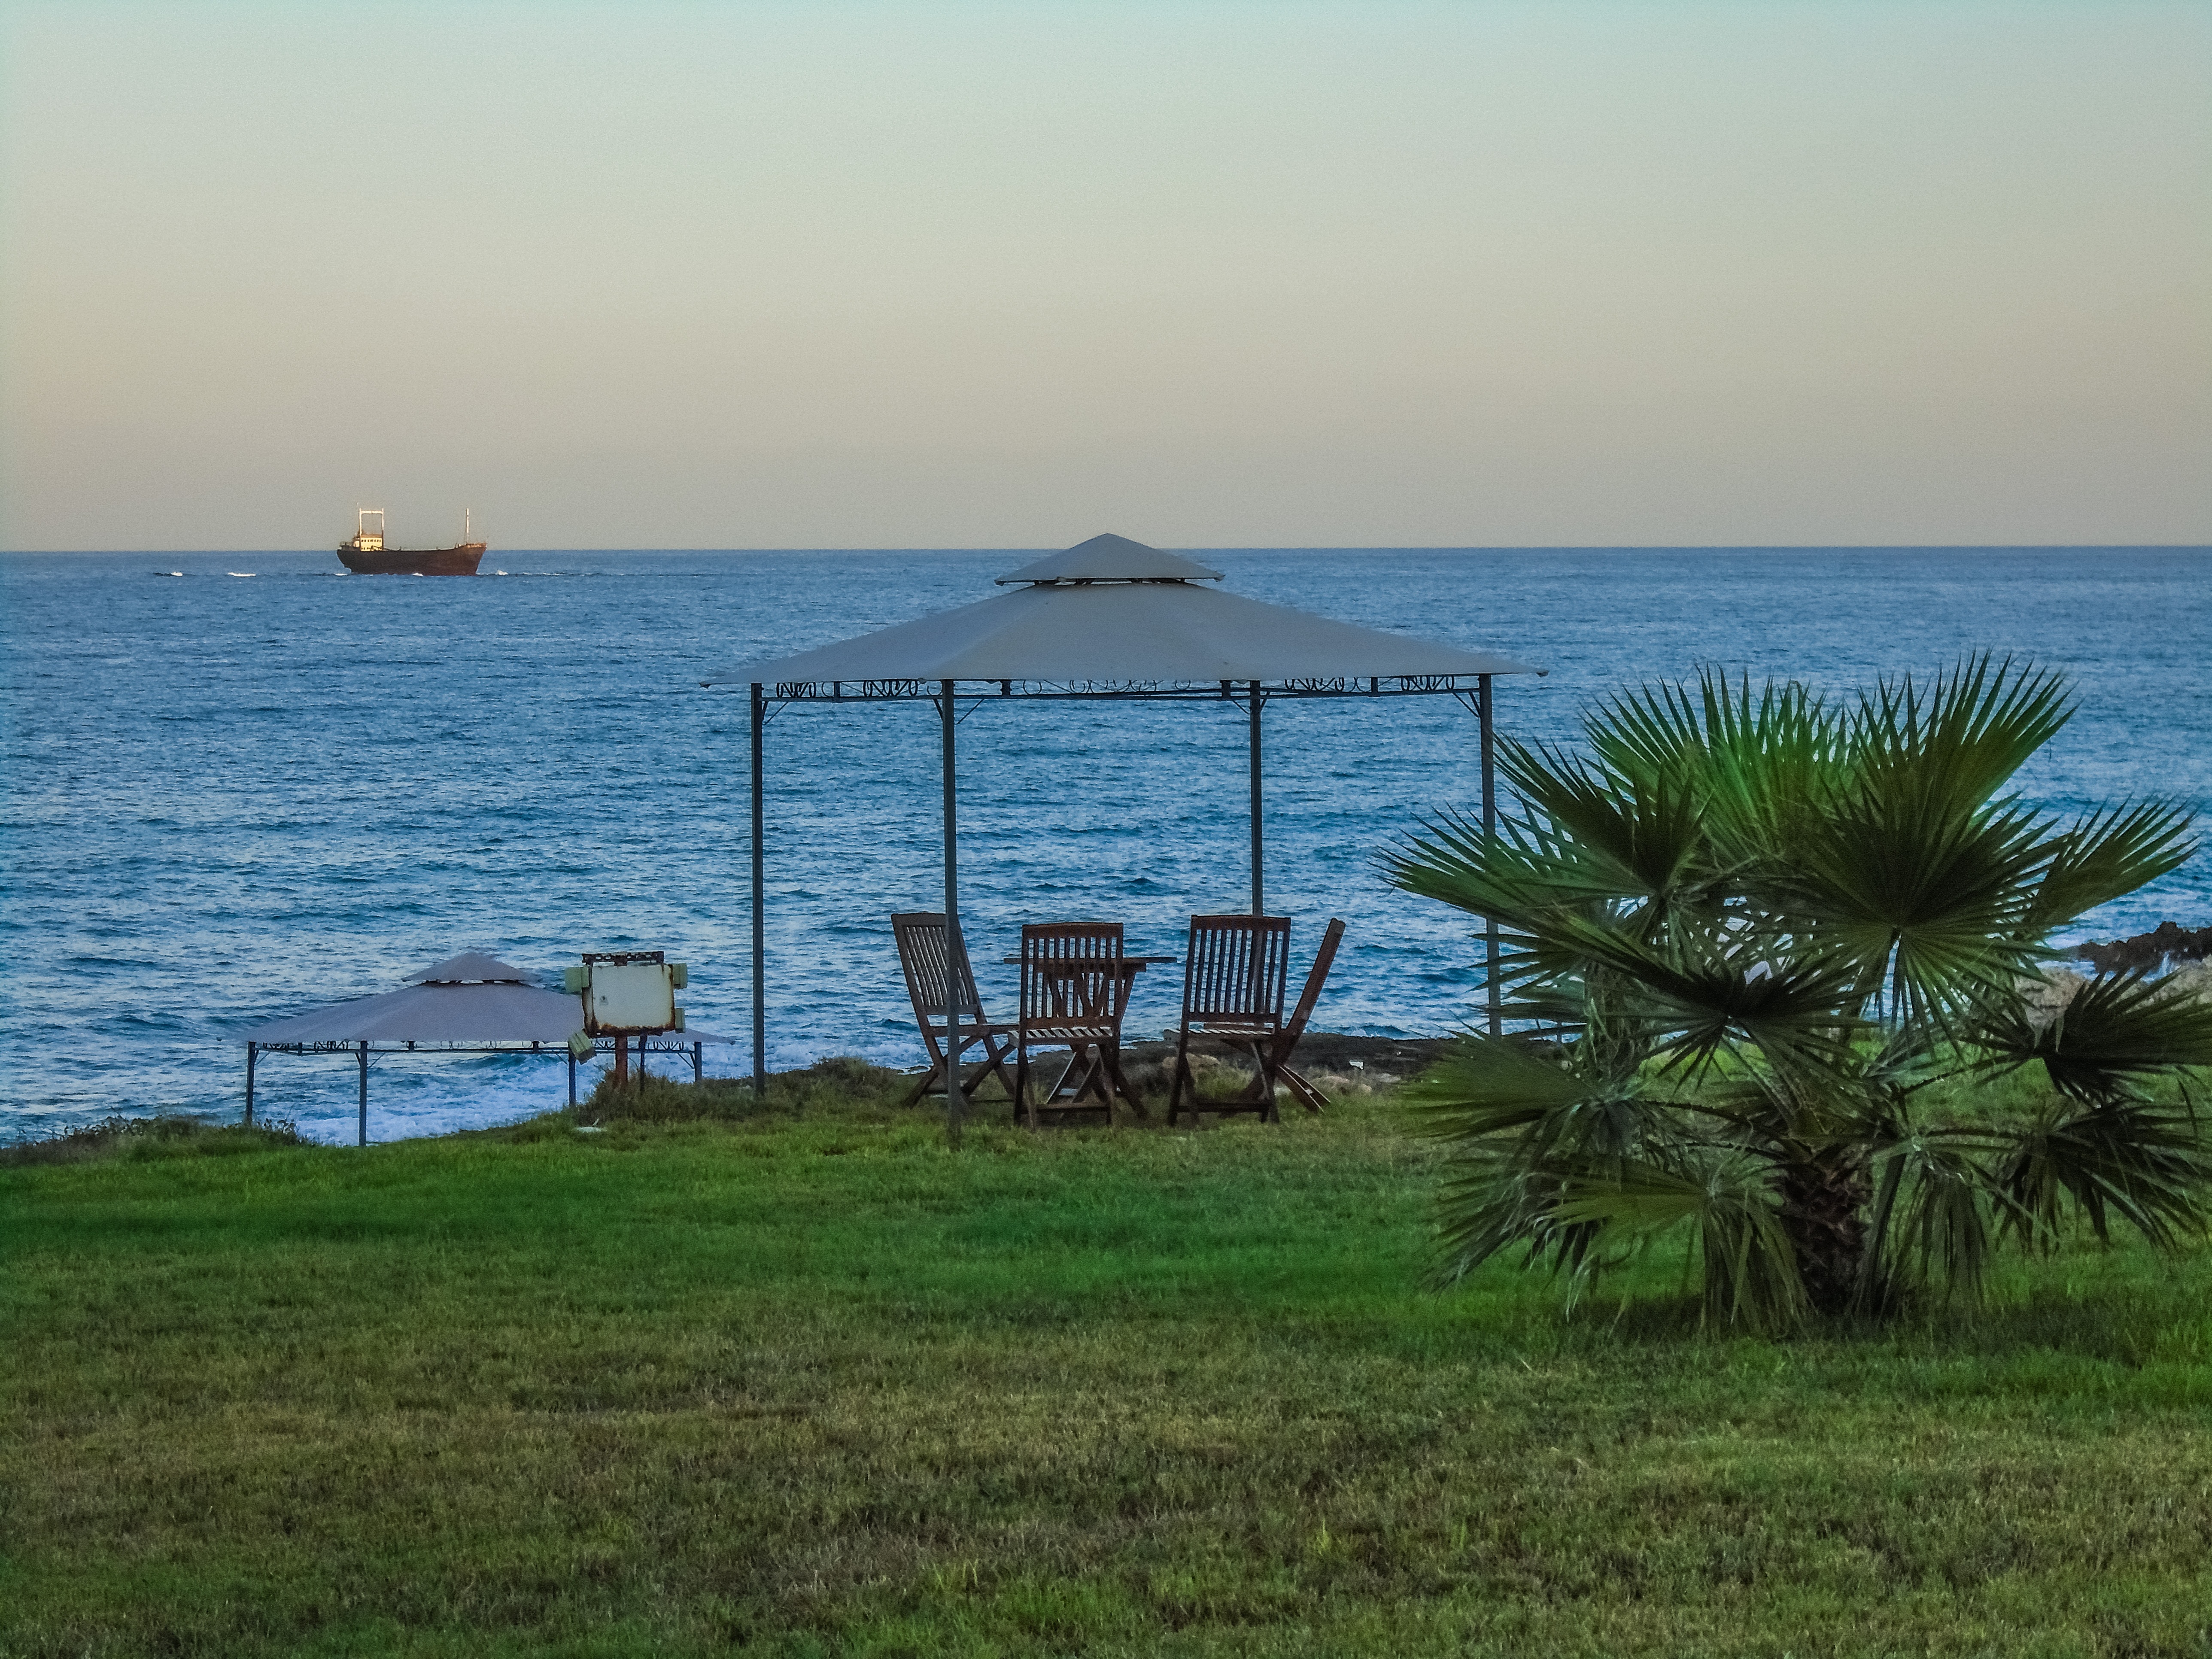
beach, sea, coast, ocean, horizon, shore, vacation, cove, lagoon, bay, island, body of water, hotel, resort, kiosk, caribbean, tropics, cyprus, shipwreck, paphos, cape, arecales